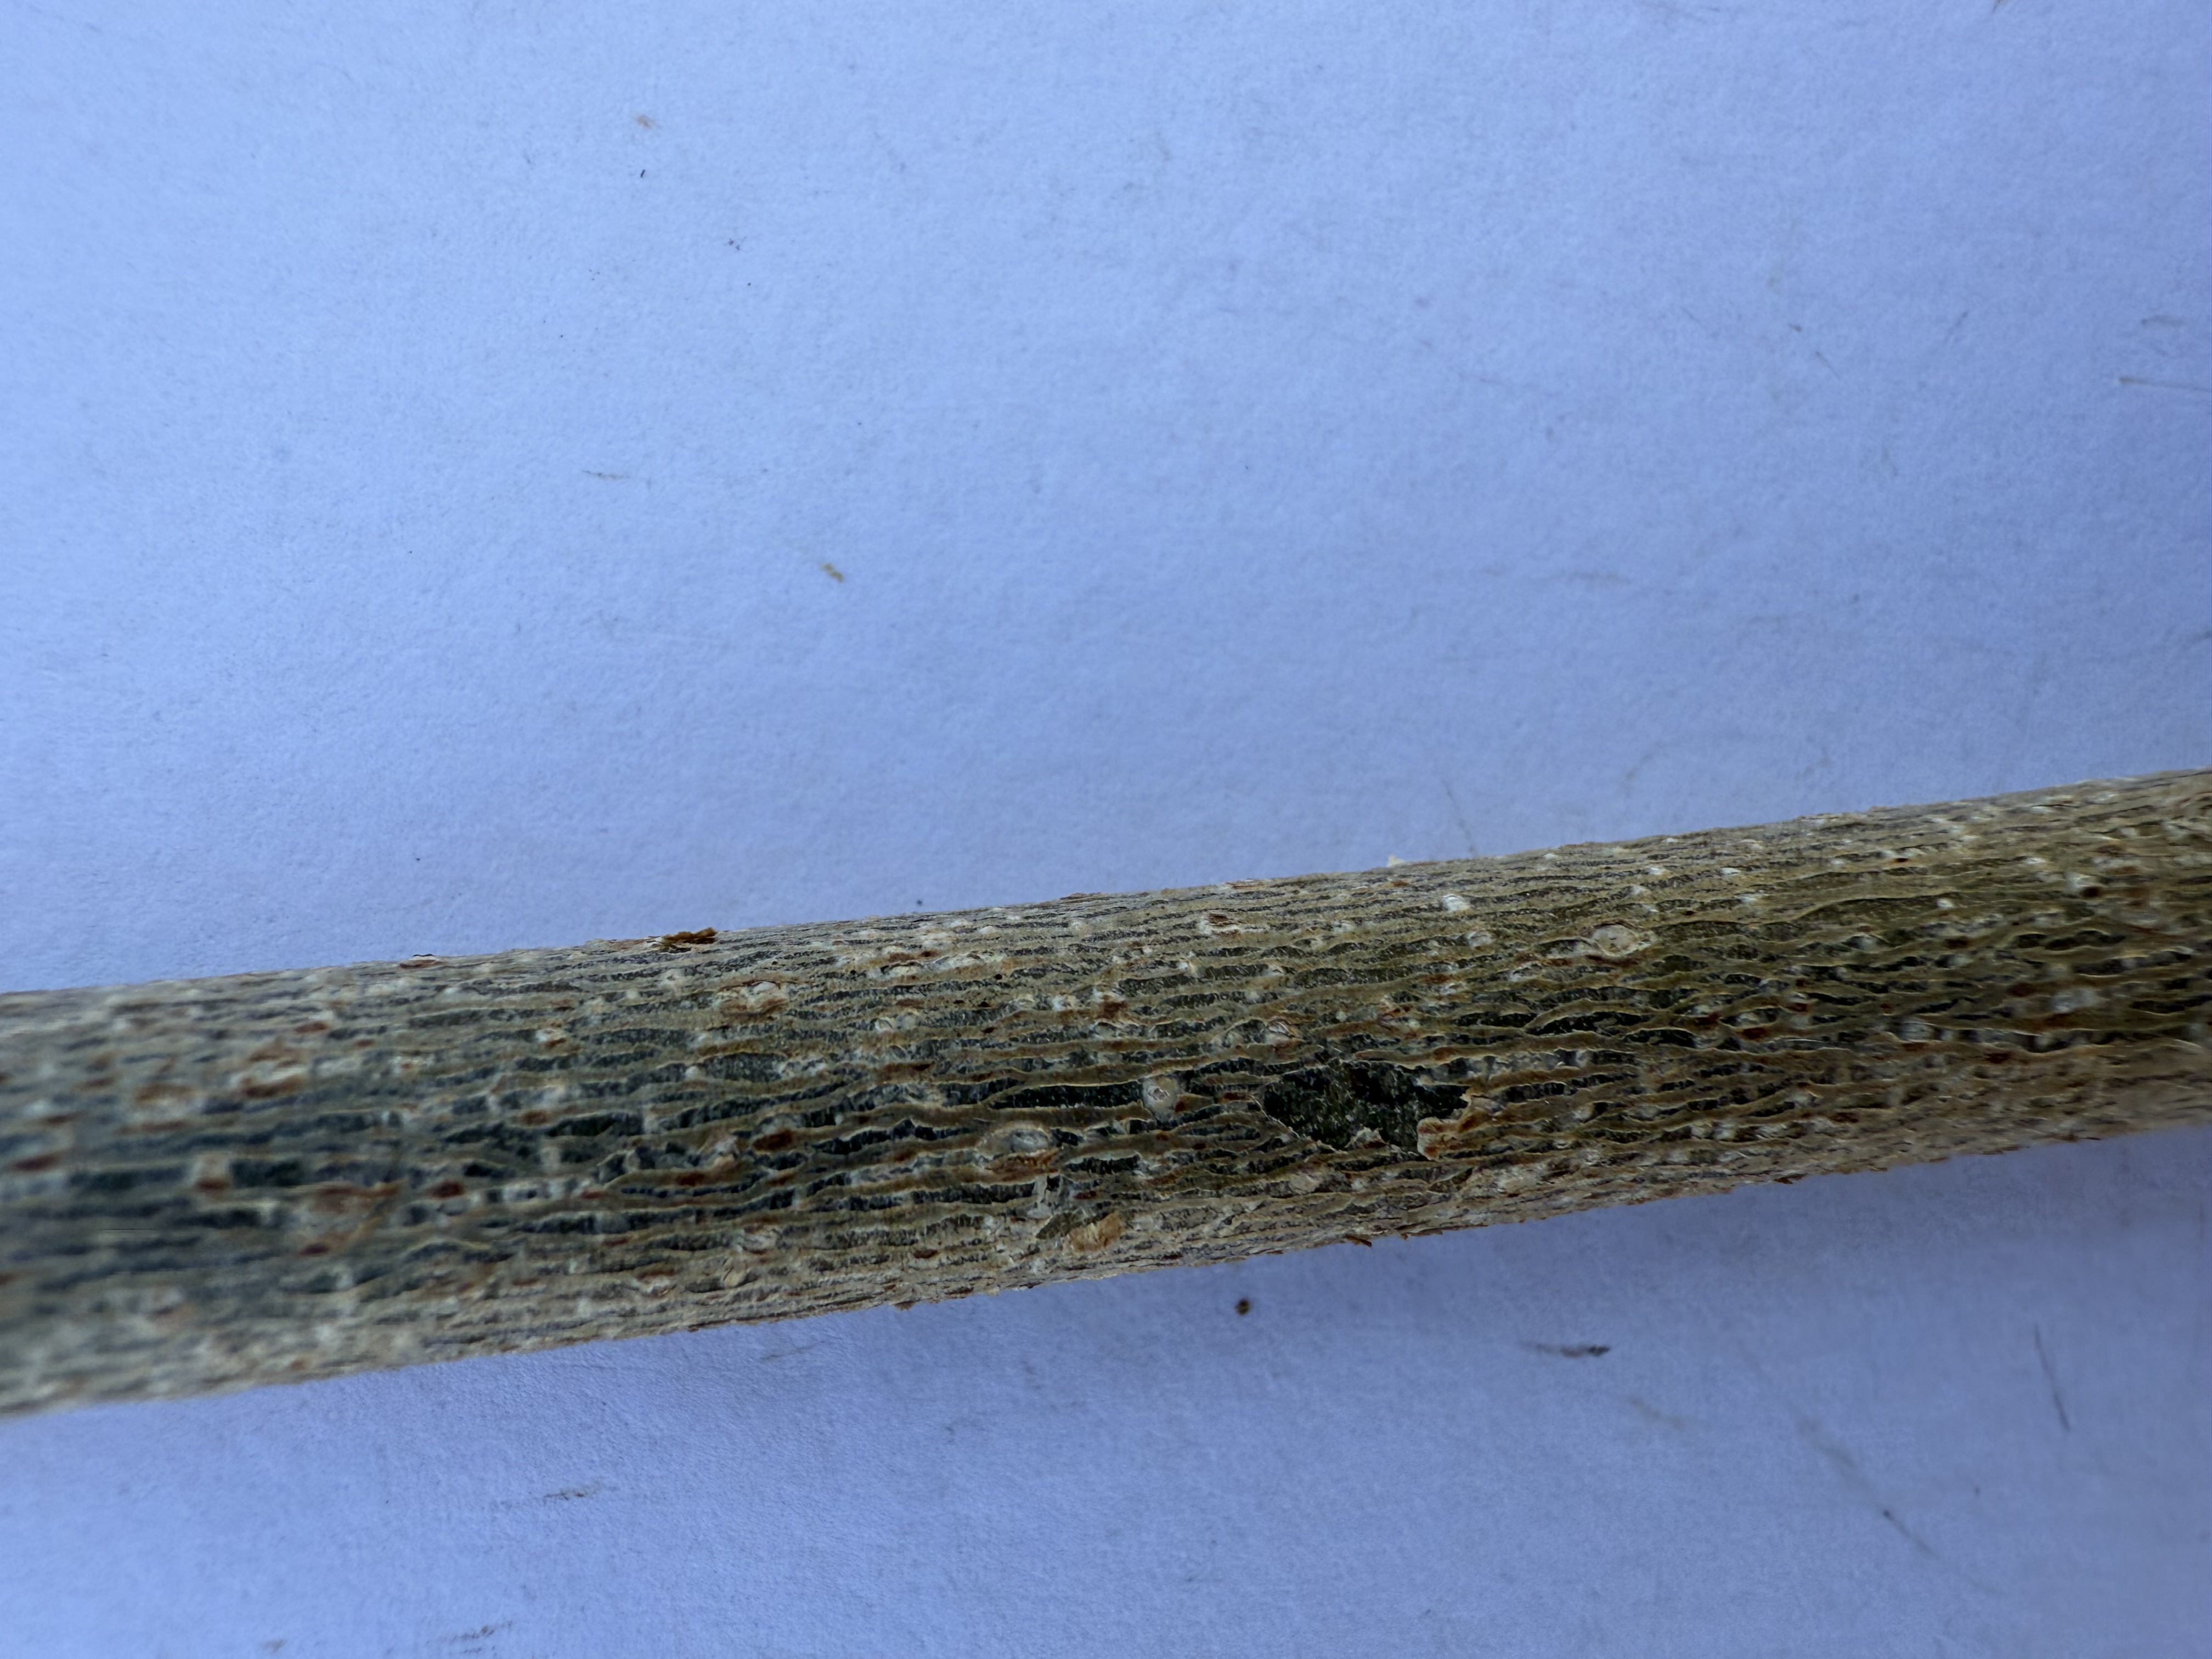
Variety: Hazelnut